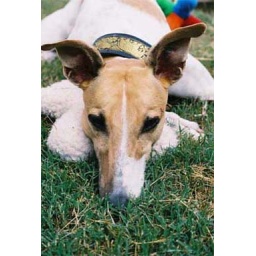
The beautiful white and red Greyhound, Lila, keeps a close watch over her stuffie (stuffed animal).